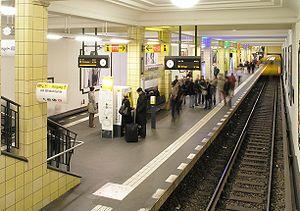
La ligne 6 du métro de Berlin fait partie du réseau du métro de Berlin. Elle relie Alt-Tegel à Alt-Mariendorf.
Friedrichstraße [ˈfʁiːdʁɪçˌʃtʁaːsə] est le nom d'une station de métro de Berlin faisant référence à l'artère homonyme sur laquelle est se trouve. Elle se trouve sur la ligne 6, et a été inaugurée en 1923. Elle est souterraine et se situe à proximité de la Gare de Berlin Friedrichstraße, à l'est de celle-ci.